Helen Epstein

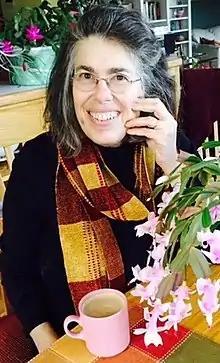
Helen Epstein in 2016

Helen Epstein (born November 27, 1947) is an American writer of memoir, journalism and biography. Born in Czechoslovakia, she lives in Lexington, Massachusetts, United States.